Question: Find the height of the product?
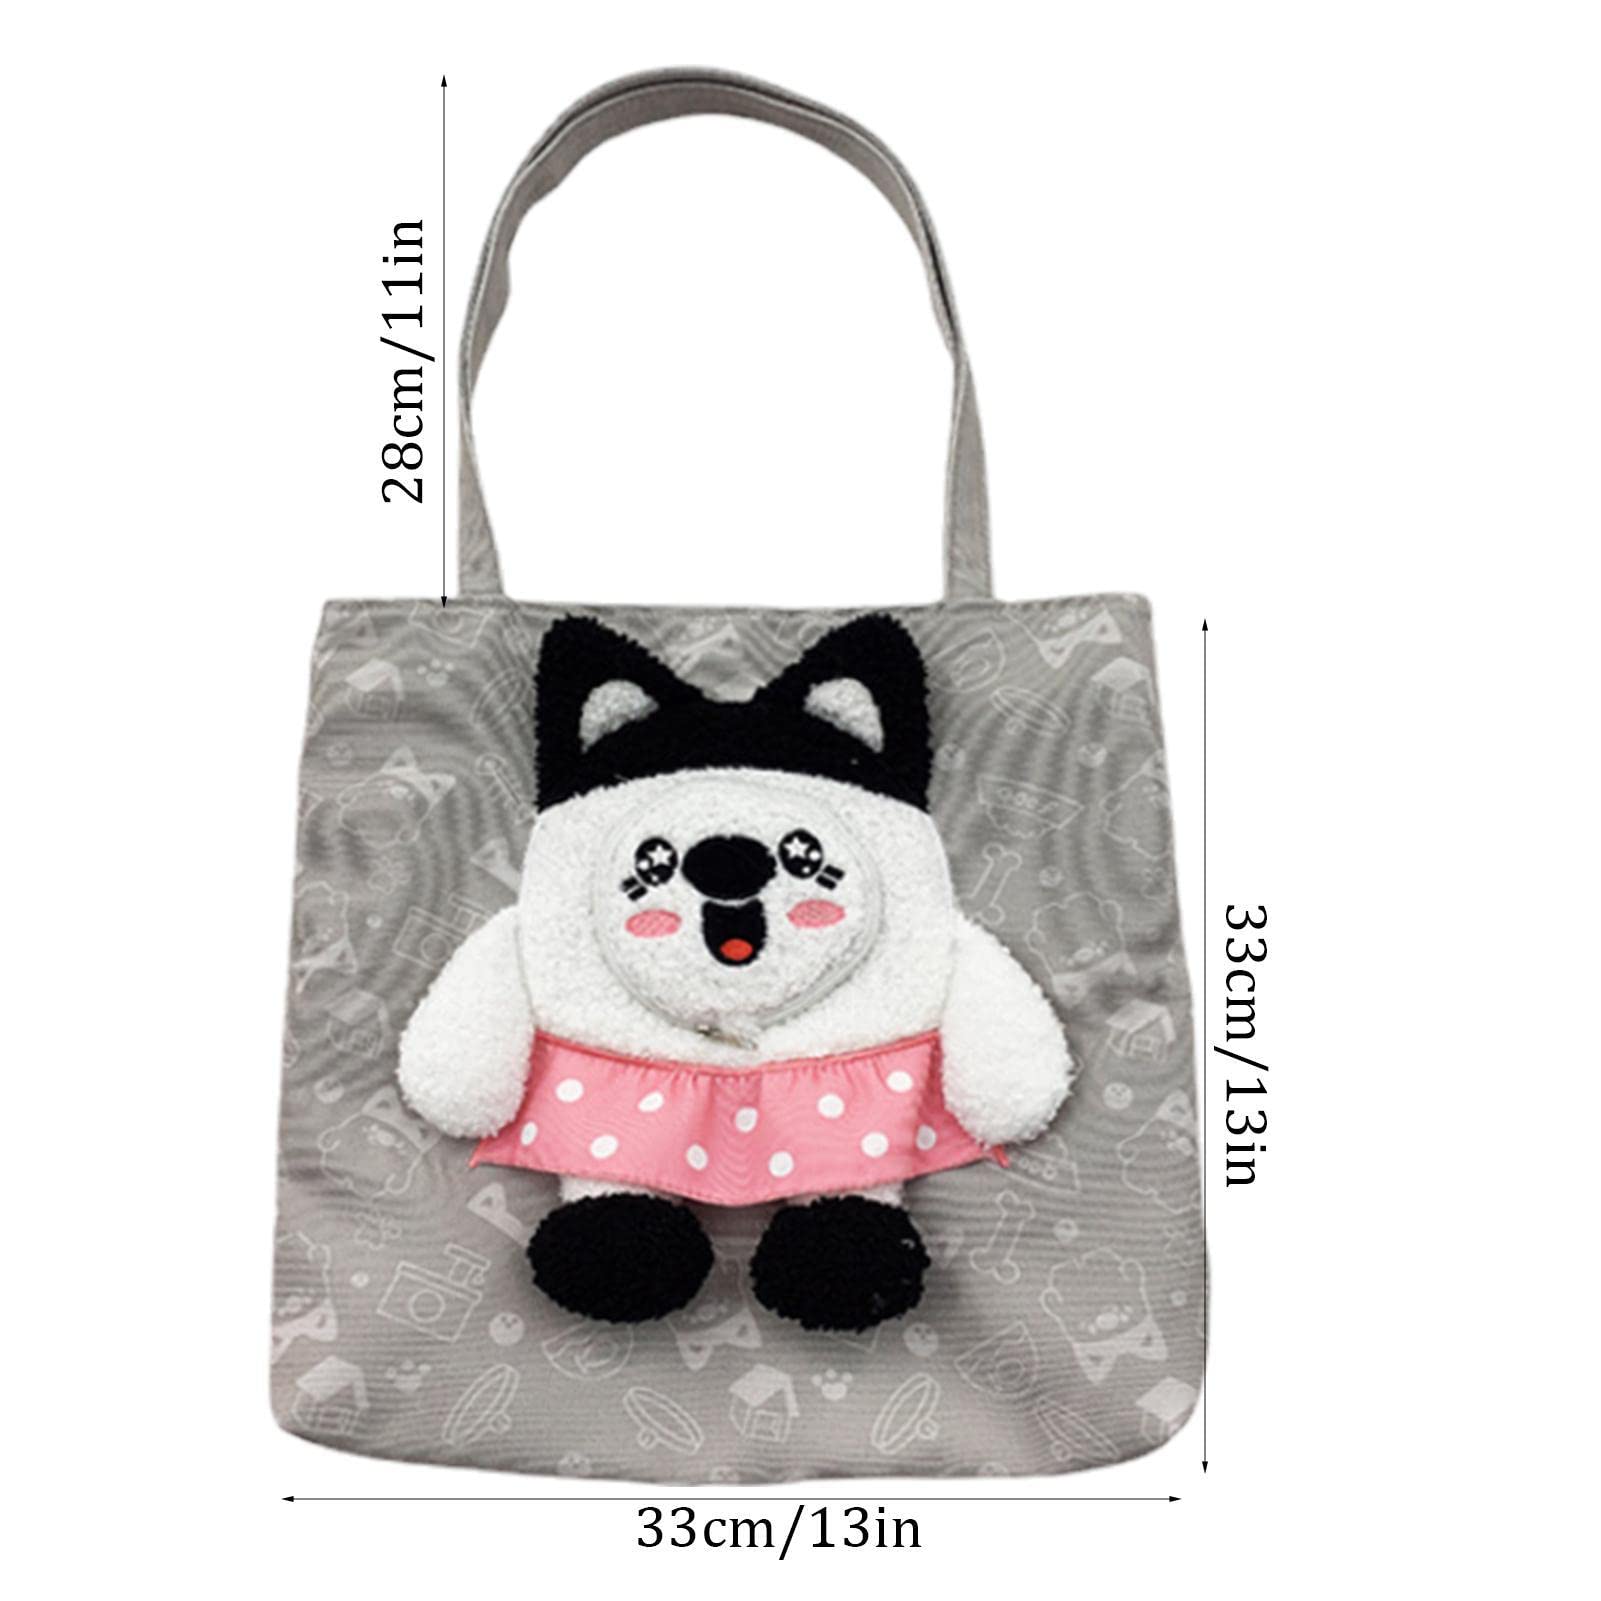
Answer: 33.0 centimetre